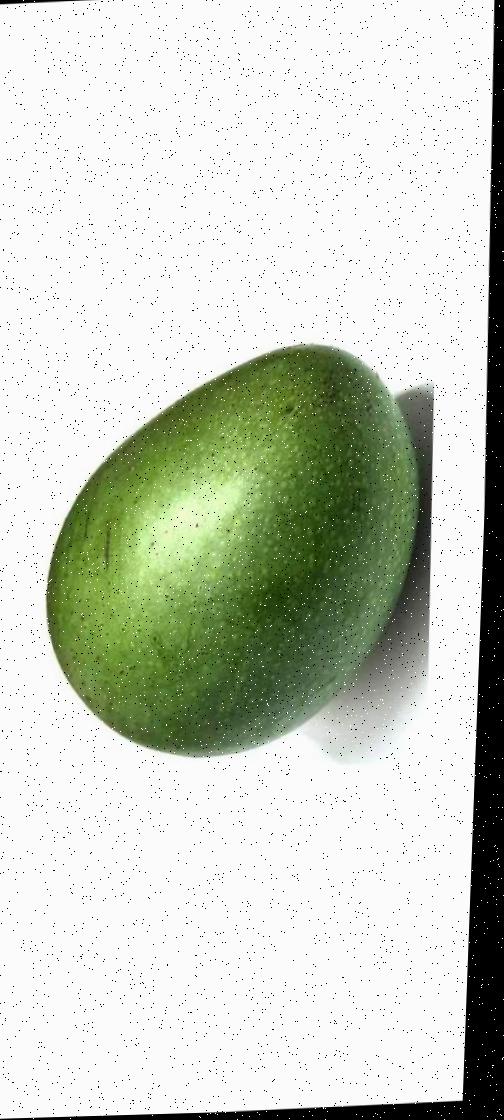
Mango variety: Ashshina Zhinuk